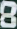
Number: 8